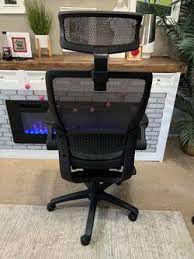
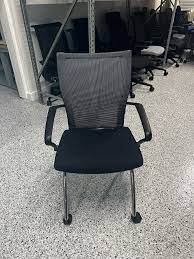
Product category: items_chair
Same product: no